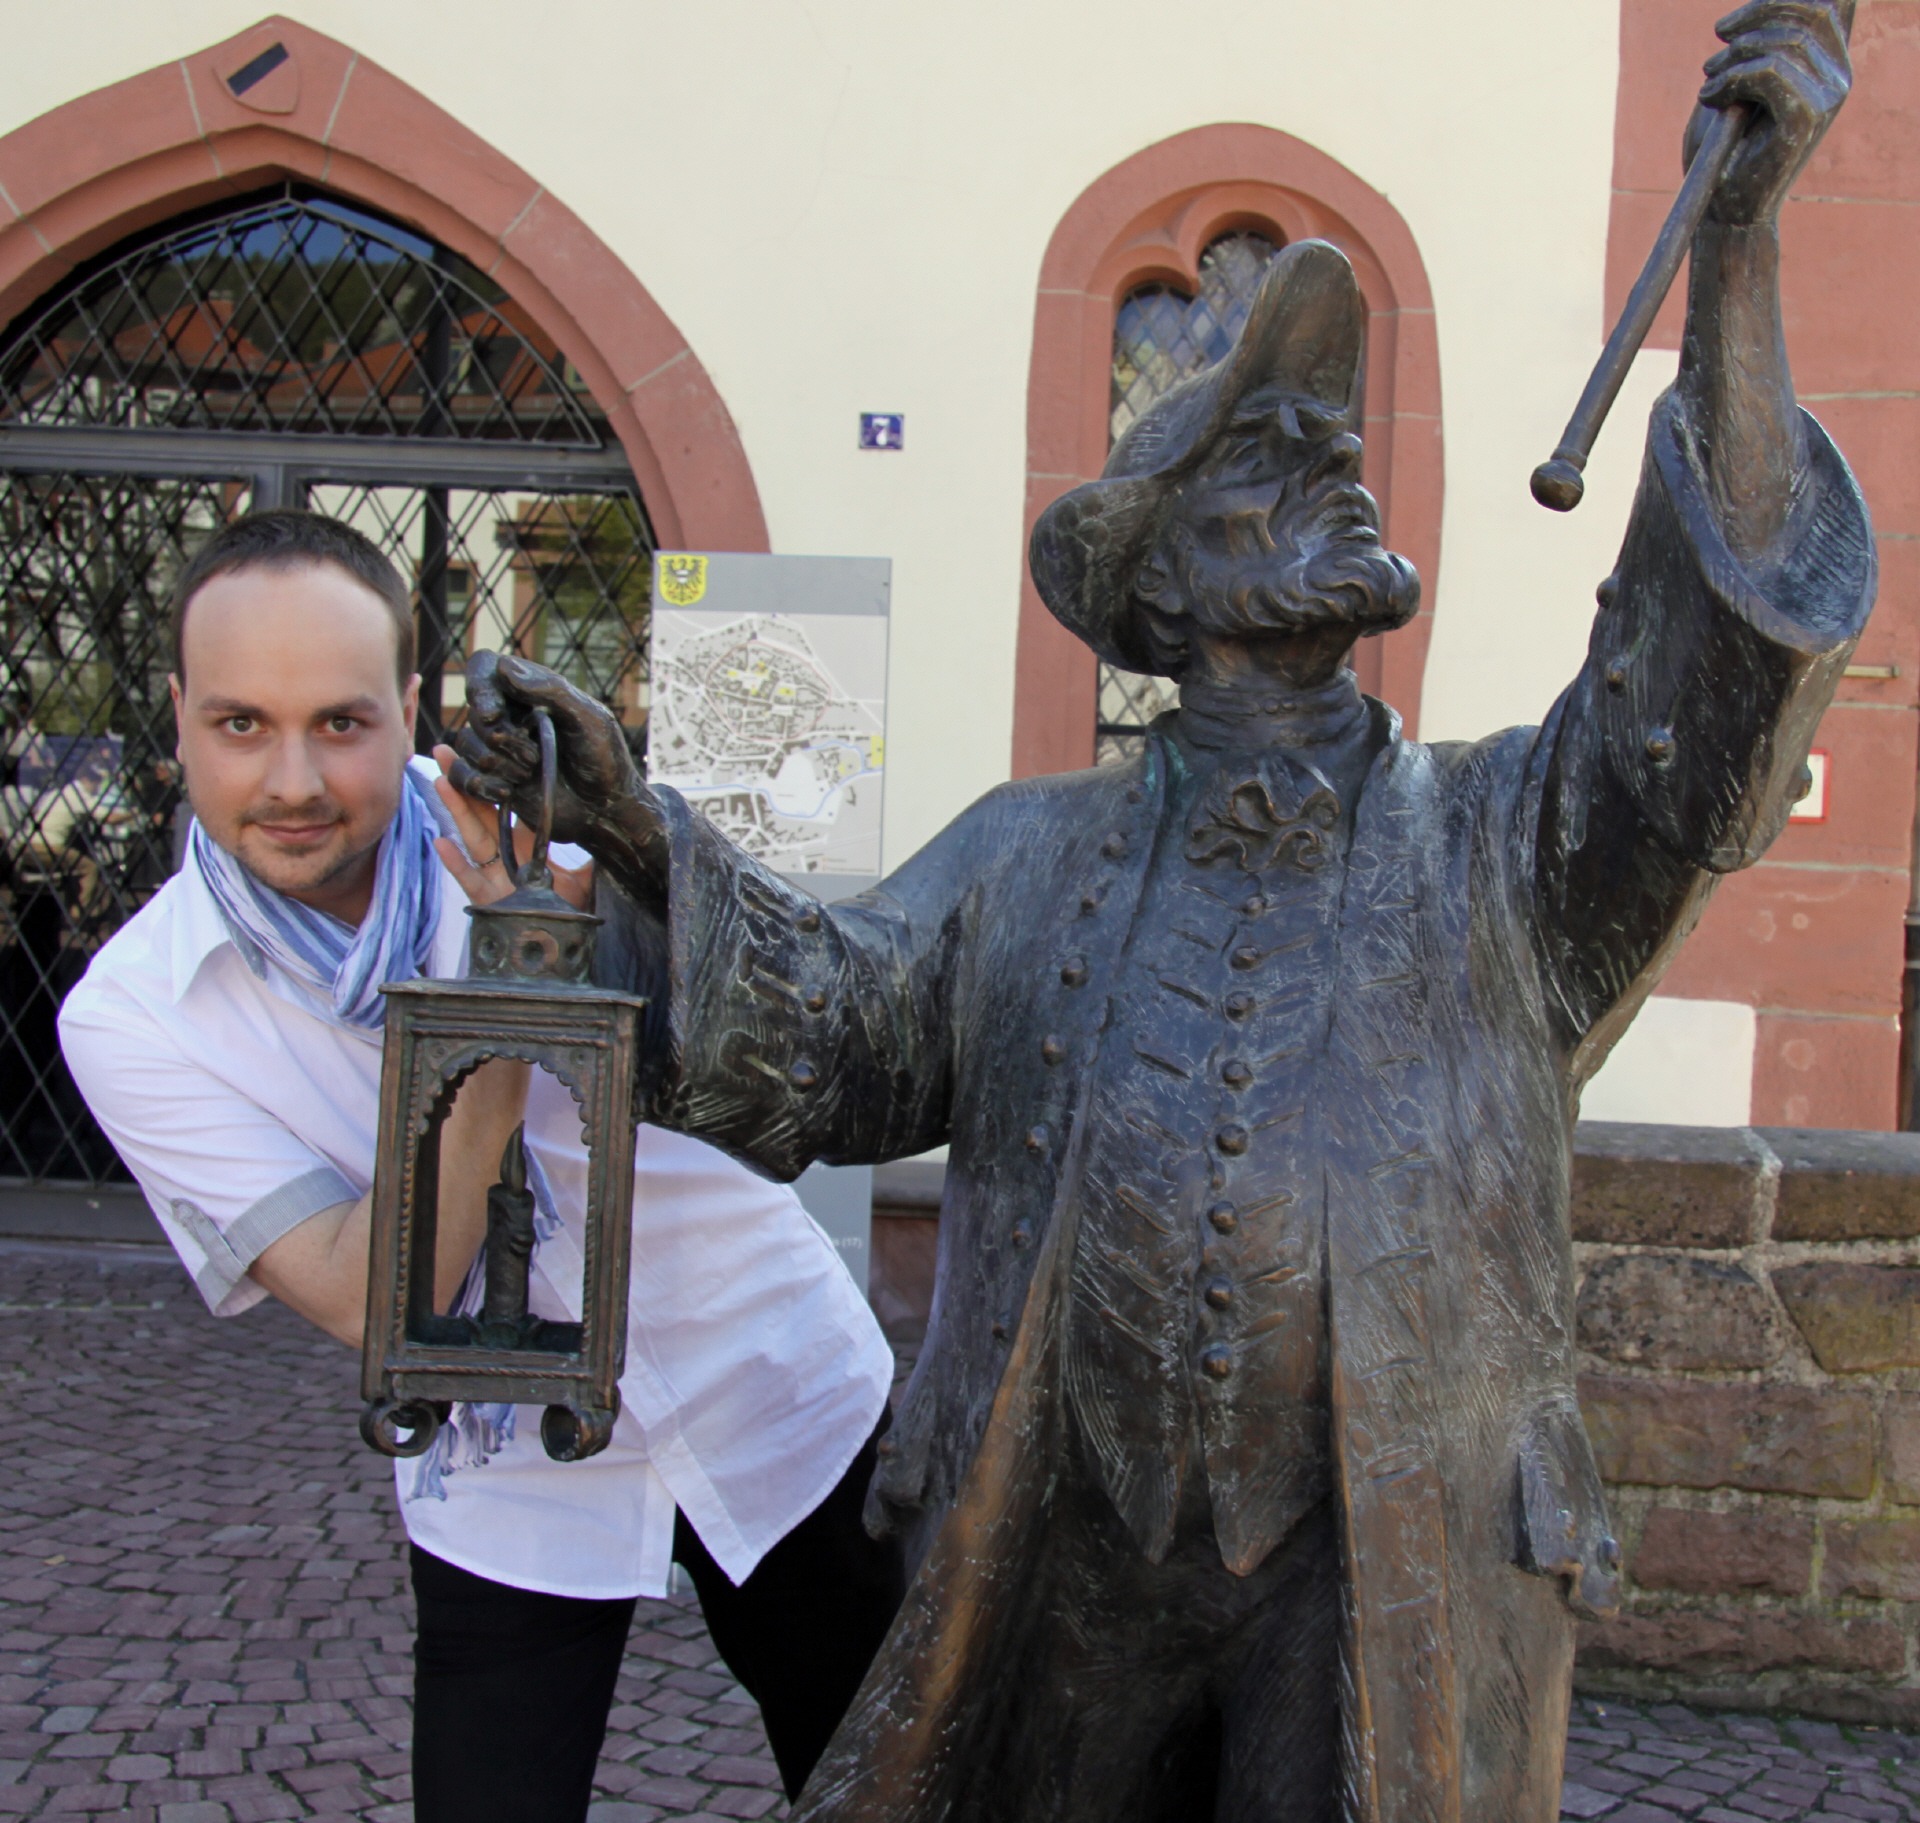
man, person, monument, statue, sculpture, art, fun, figure, night watchman, historical figure, tommy fresh